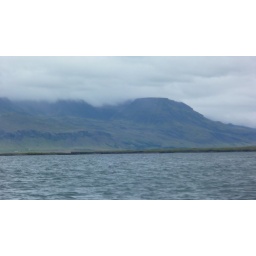
The mountains look so much more romantic when shrouded in clouds